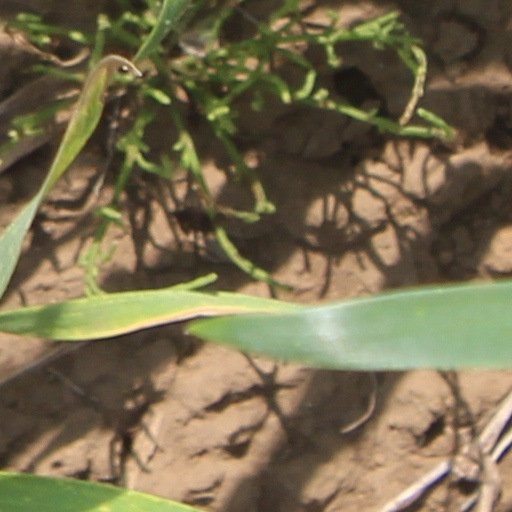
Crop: wheat